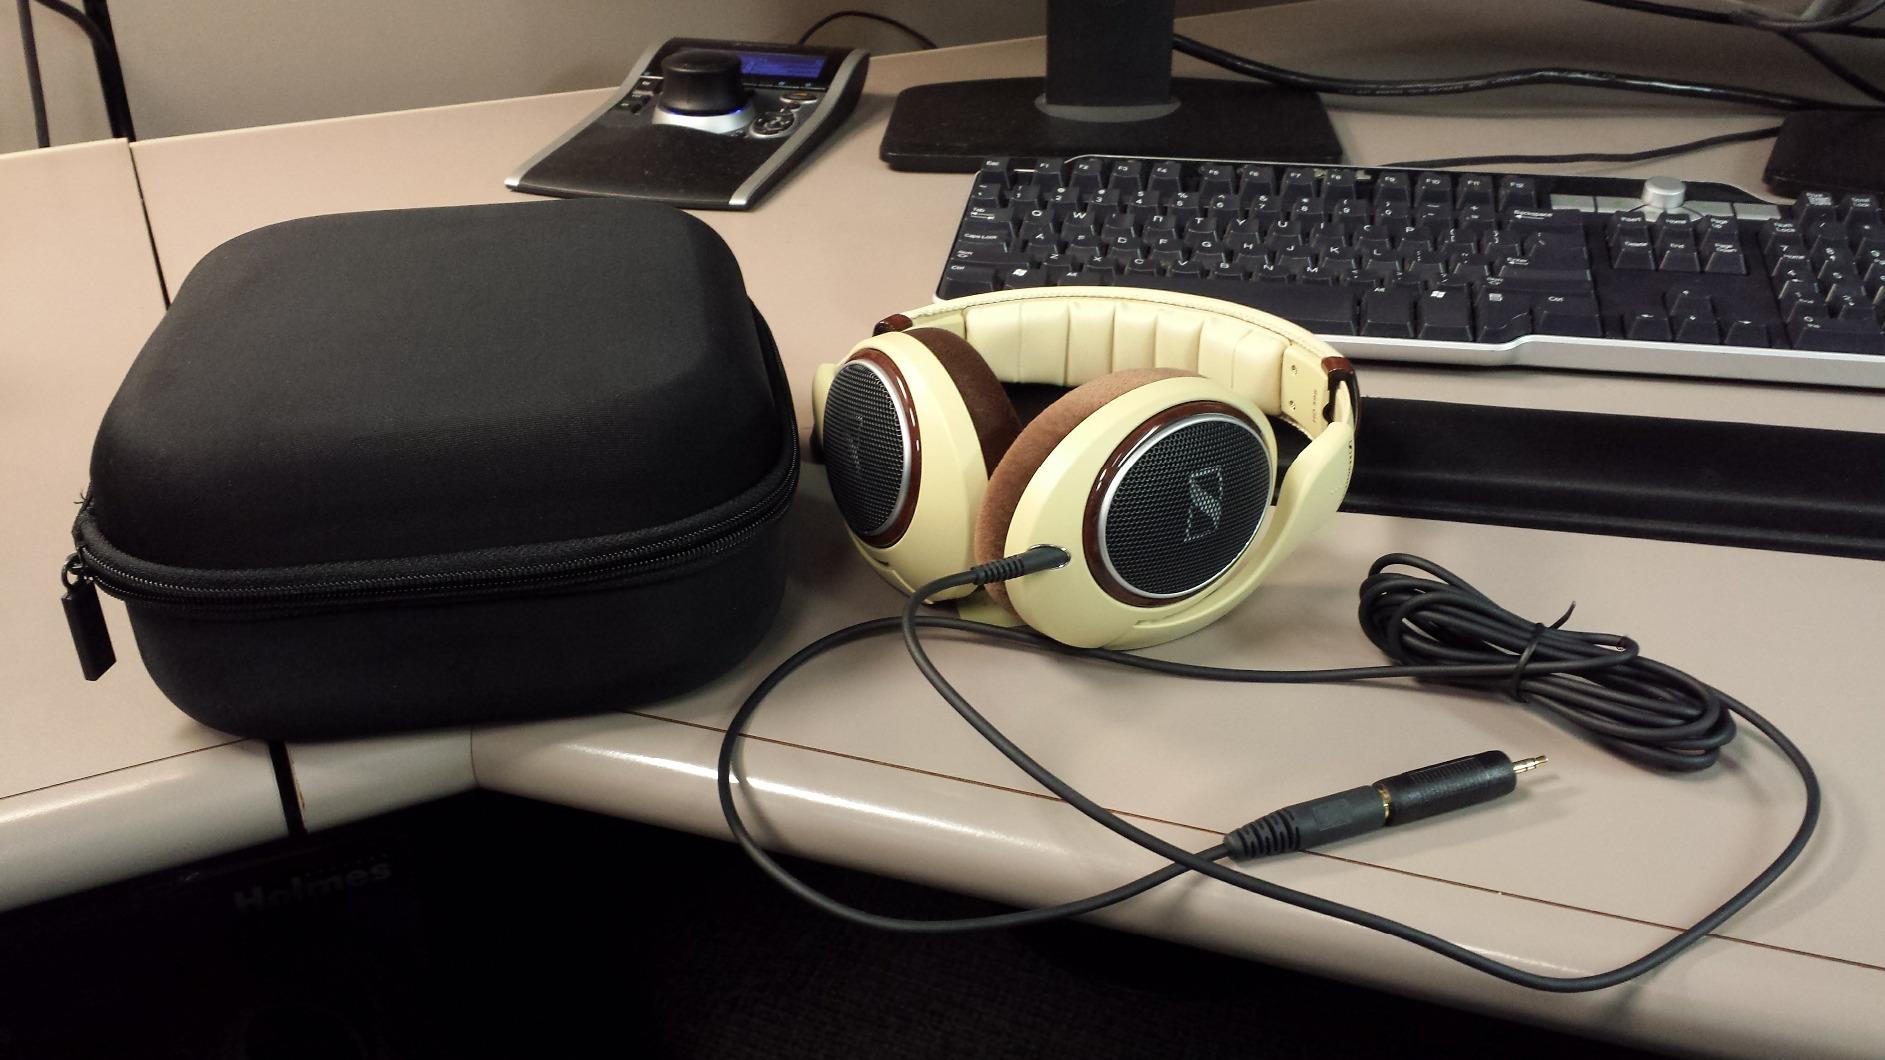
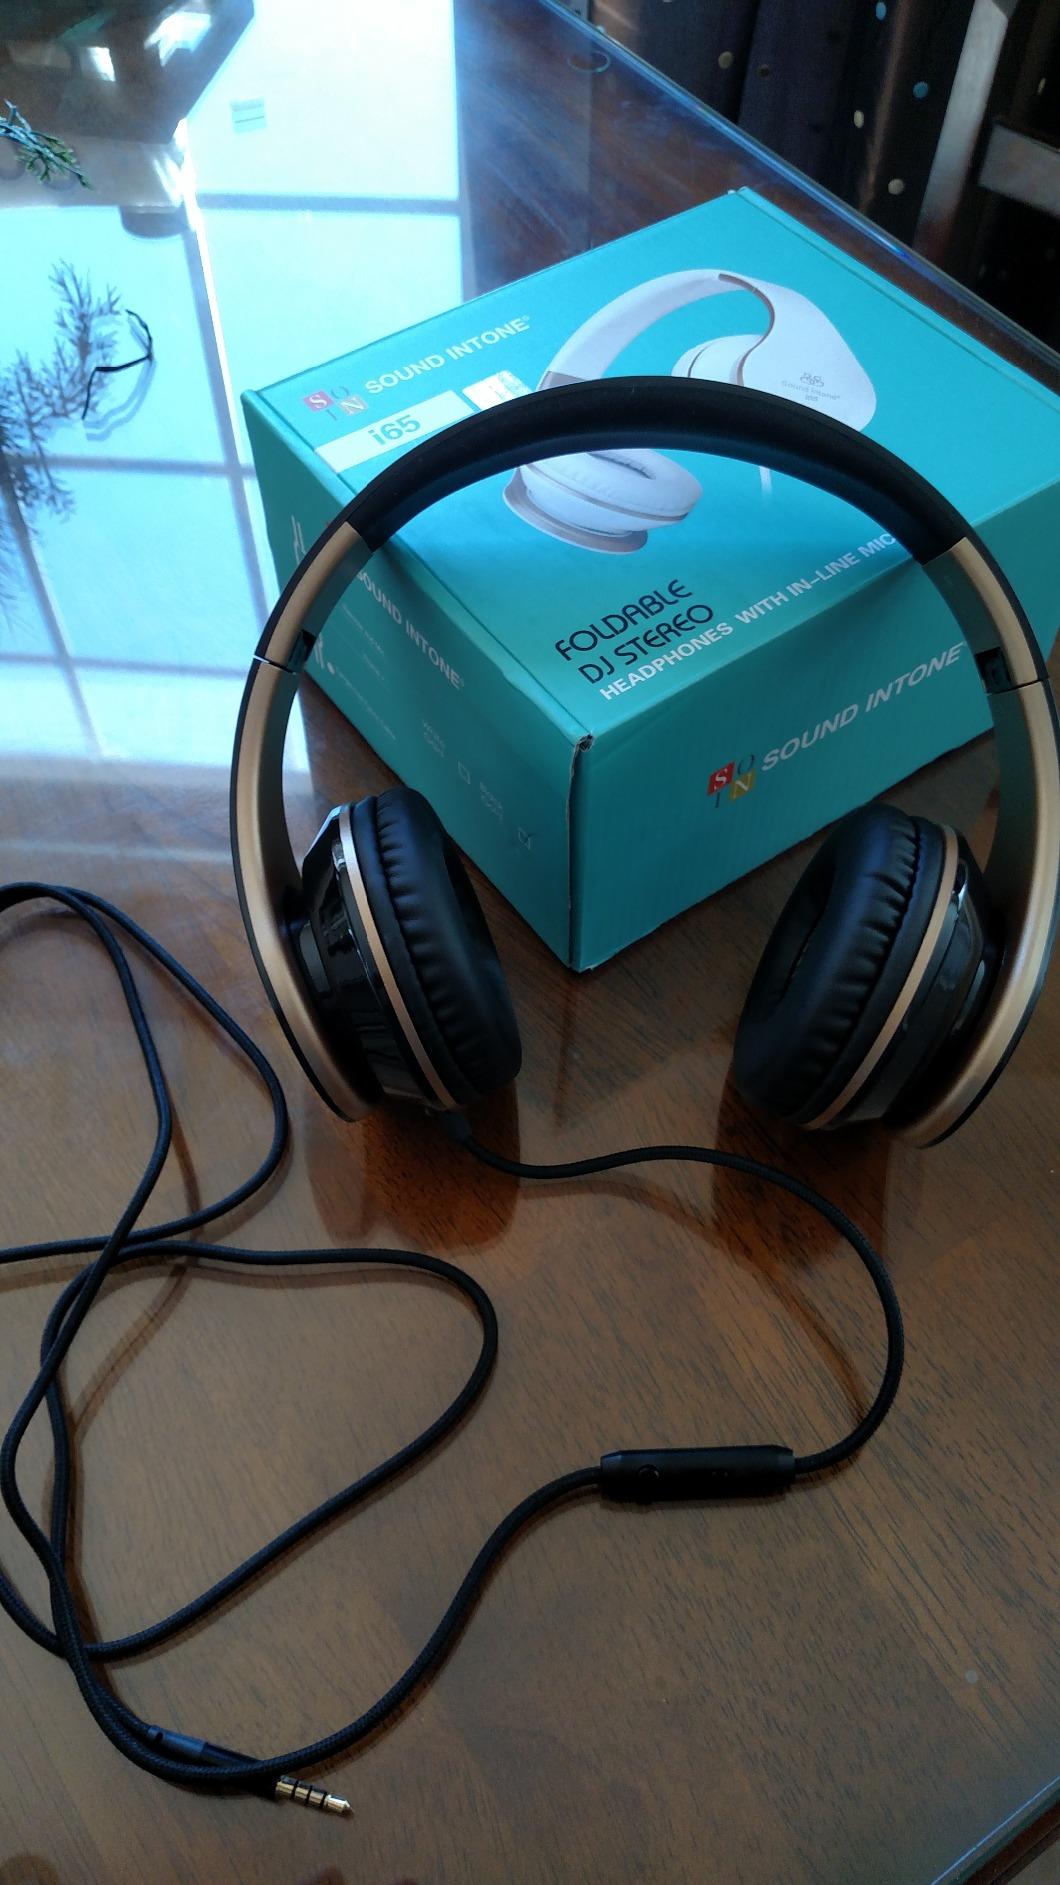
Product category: headphones
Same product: no